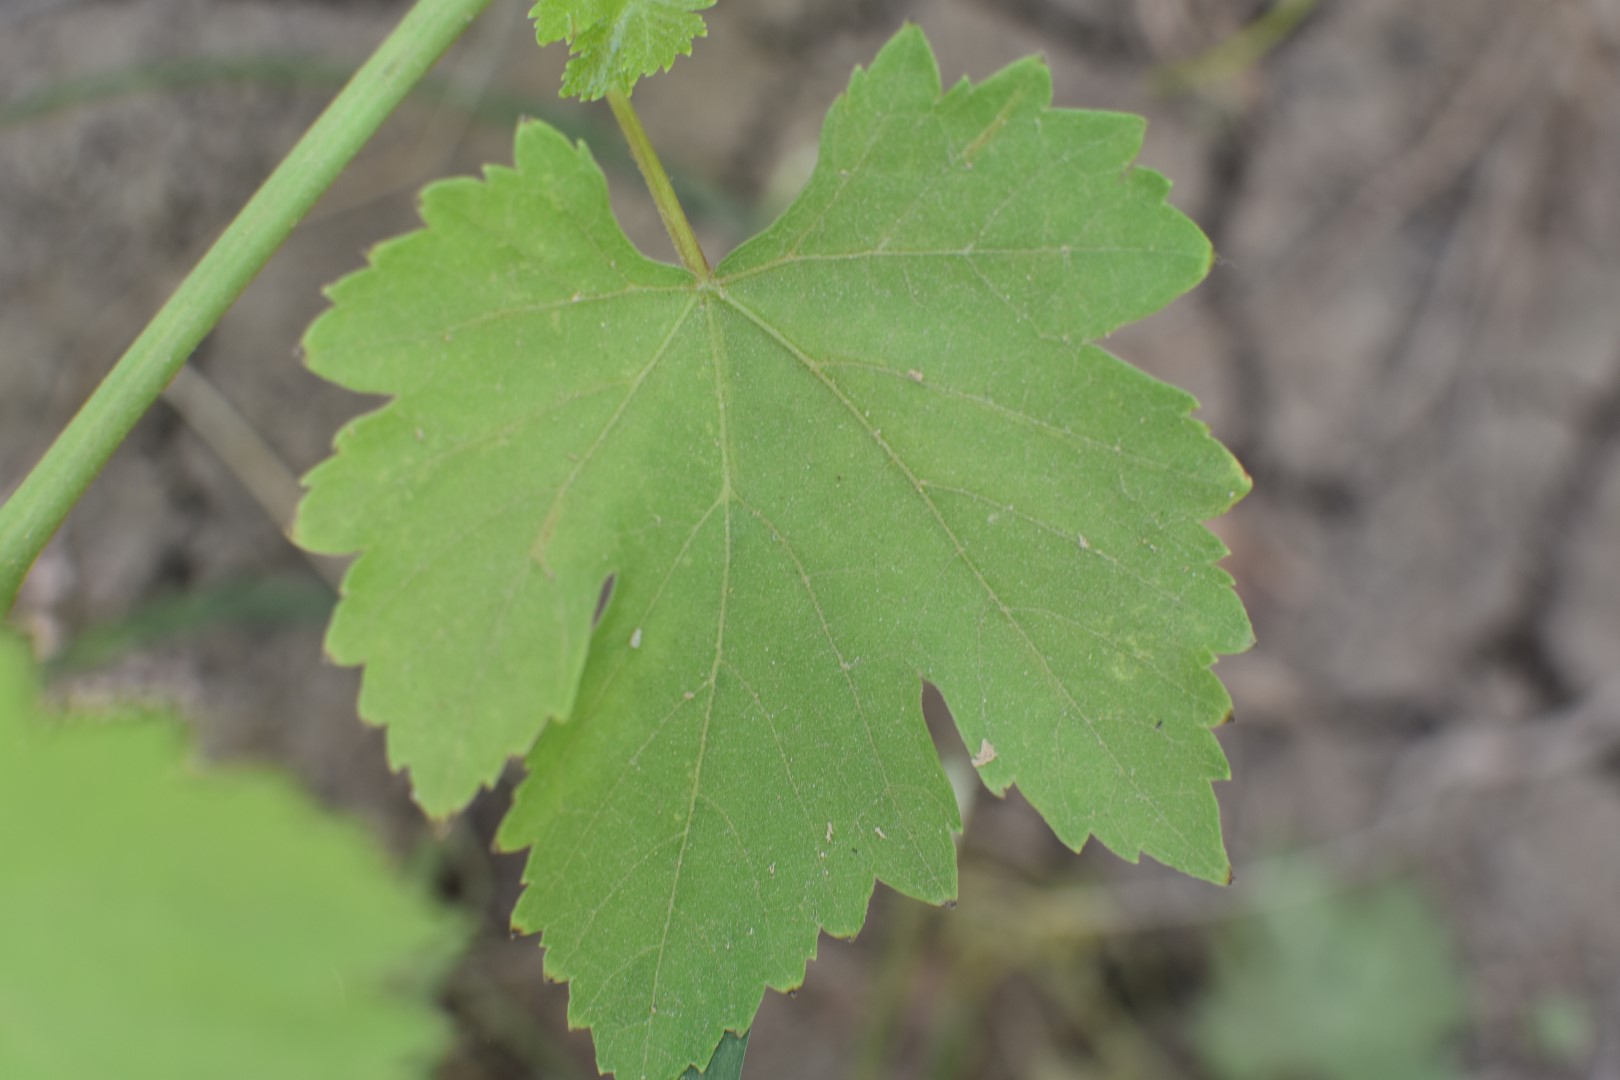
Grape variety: Halawani